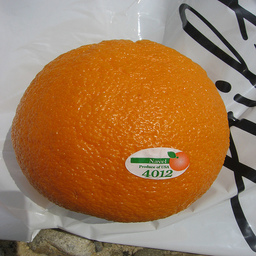
Label: Orange